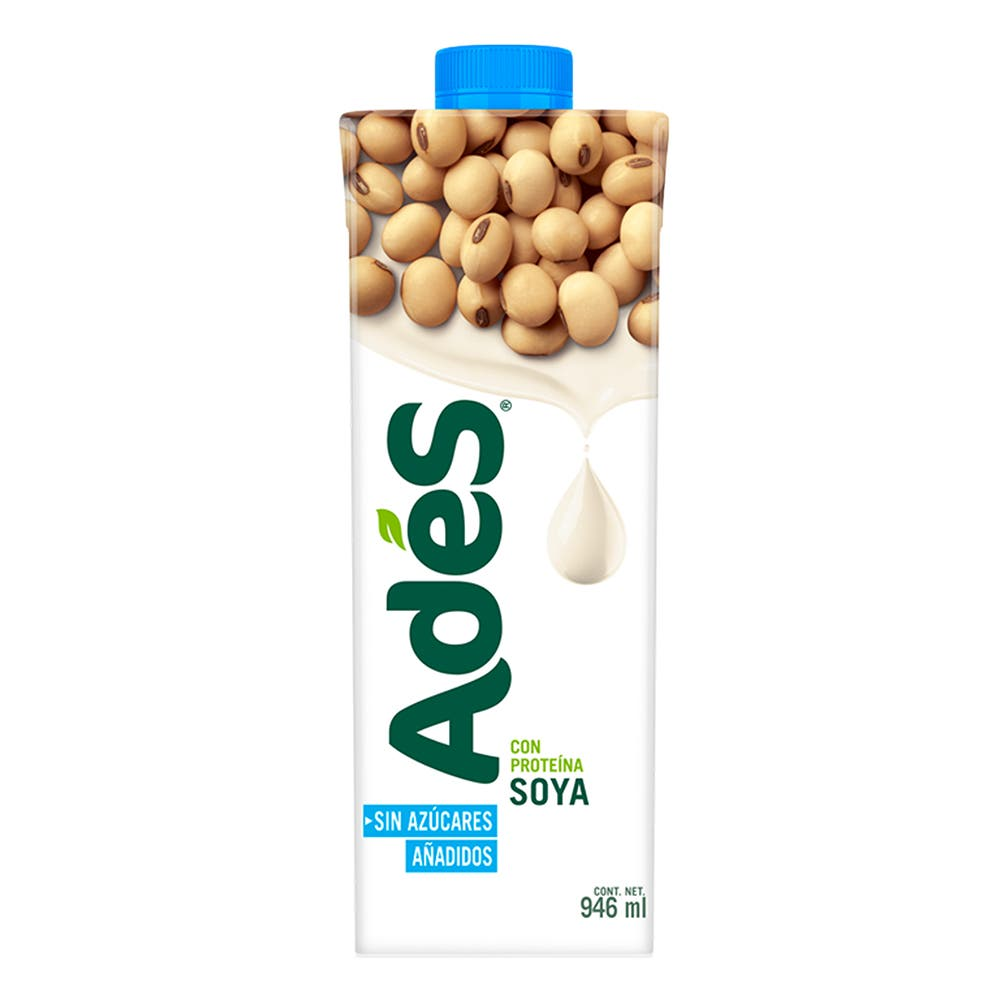
A soy-based AdeS sugar free drink  in a 946-milliliters cardboard carton